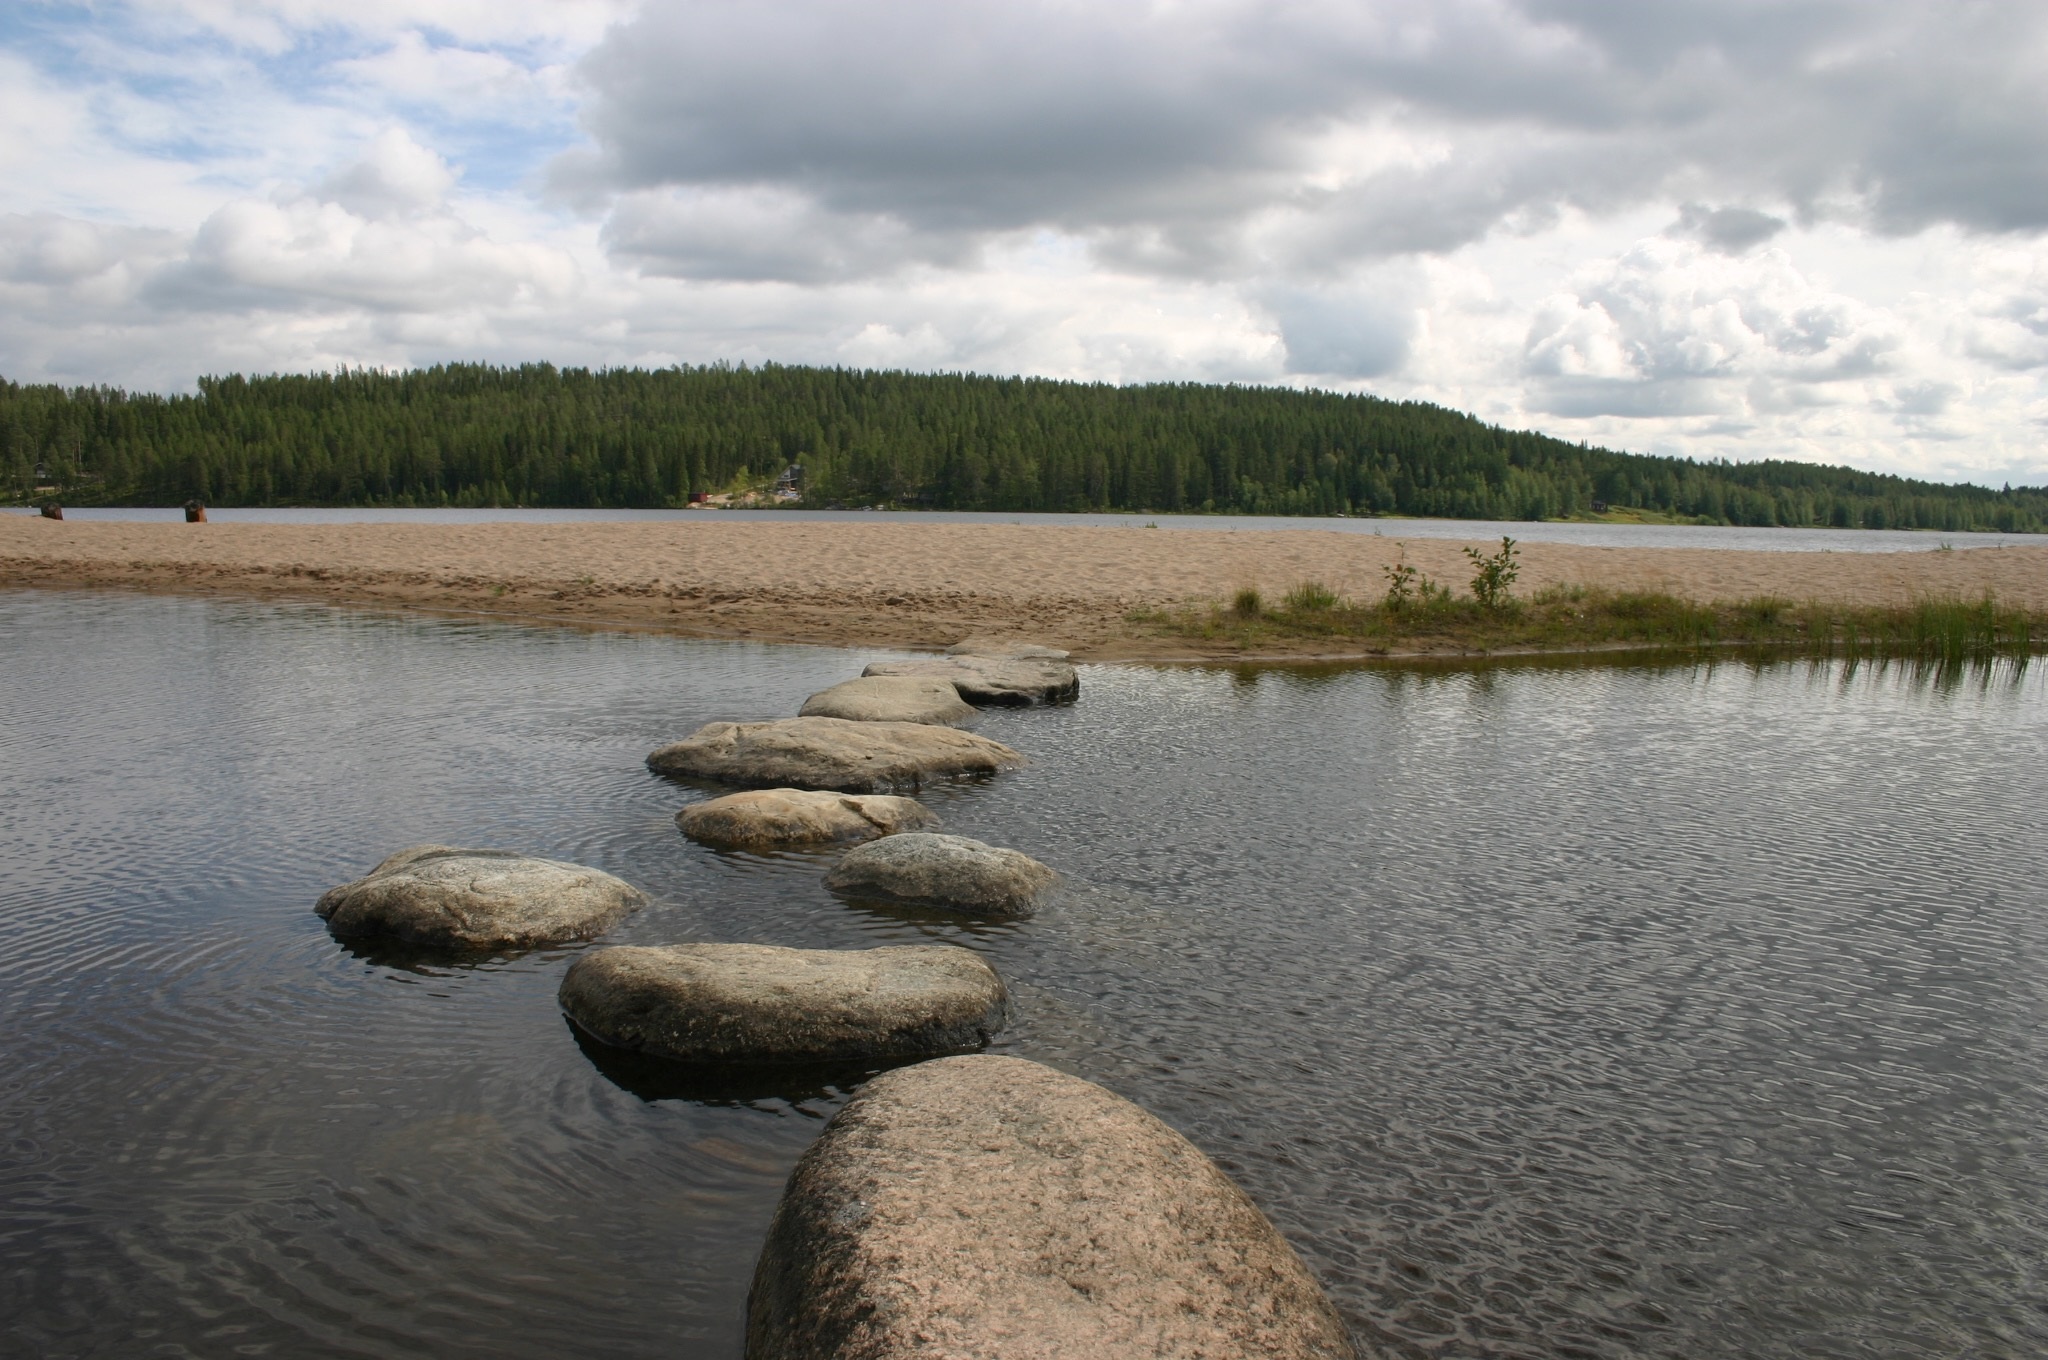
beach, landscape, sea, water, nature, rock, marsh, shore, lake, river, step, pond, reflection, reservoir, wetland, habitat, loch, finnish, the stones, lake in finland, natural environment, exceed